Carlos Sánchez (footballer, born 1984)

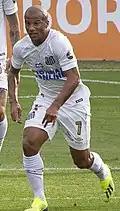
Sánchez playing for Santos in 2018

On 23 July 2018, Brazilian Série A side Santos FC announced the signing of Sánchez on a three-year deal. He made his debut on 4 August, starting in a 0–0 away draw against Botafogo.